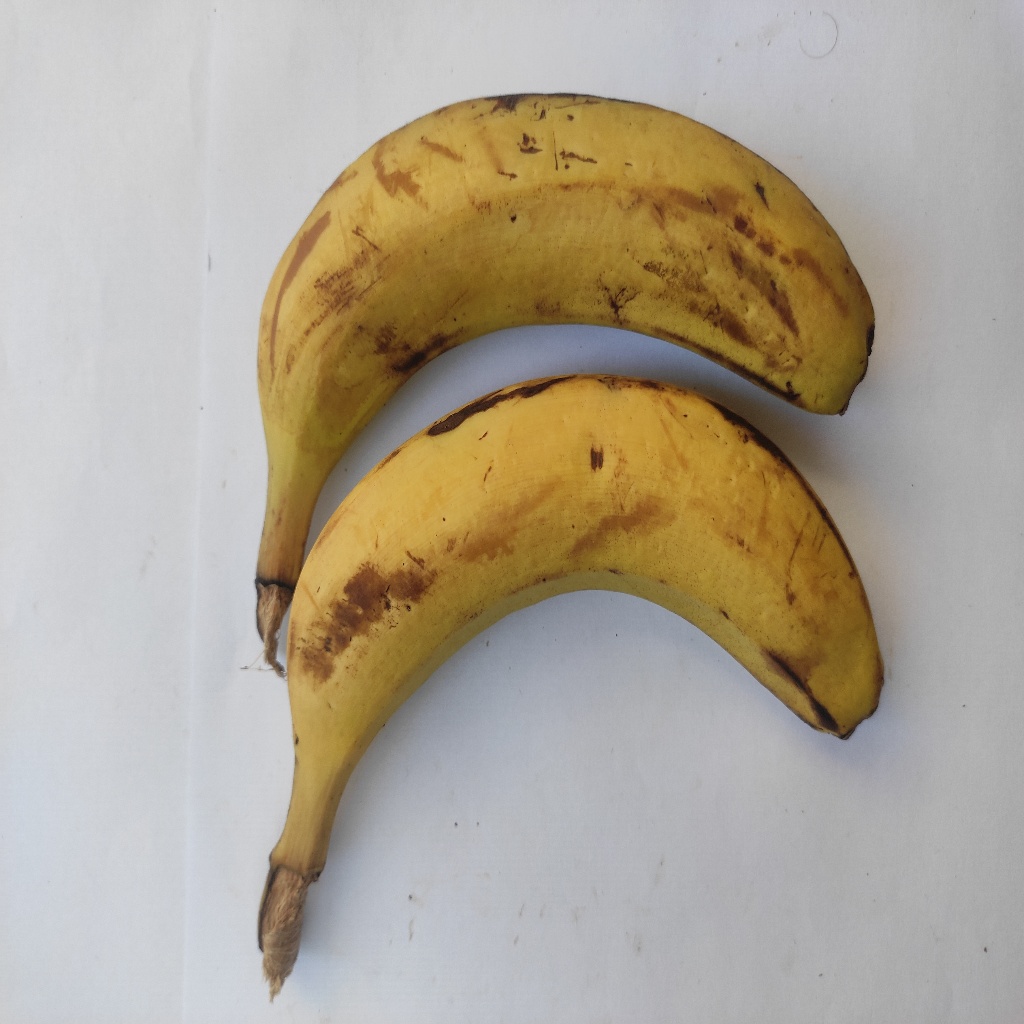
Crop: banana
Quality class: Class_A